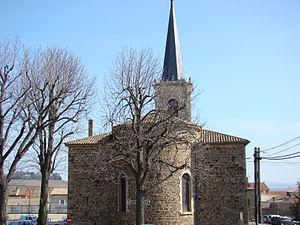
Eglise de Saint Etienne des Oullières
Saint-Étienne-des-Oullières est une commune française, située dans le département du Rhône en région Auvergne-Rhône-Alpes.